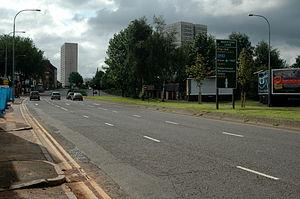
Icknield Street ou Ryknild Street est une voie romaine de Grande-Bretagne qui conduit de Fosse Way, à hauteur de Bourton-on-the-Water, jusqu'à Templeborough. Elle passe par Alcester, Studley, Redditch, Metchley Fort, Birmingham, Lichfield et Derby. On peut en voir une section préservée dans Sutton Park, à Birmingham.